Xavi (footballer, born 1980)

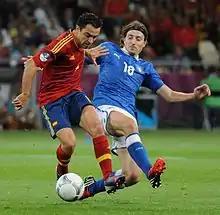
Xavi (left) turns away from Italy's Riccardo Montolivo in the Euro 2012 final.

Xavi was named in Spain's squad for the 2010 World Cup in South Africa, with Spain eventually winning their first World Cup. He provided the most accurate passes, 599 with a passing success rate of 91%, and he crossed the ball inside the 18-yard box more than any other player in the tournament. In the final he made 57 accurate forward half passes. Xavi also covered 80.20 kilometres throughout the competitions, averaging approximately 11.5 kilometres per game, more than any other player. In the final, he covered a distance of almost 15 kilometres.